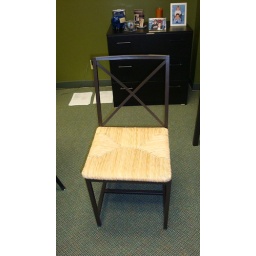
Glass and iron table. Includes four matching chairs, and an iron grill shelf underneath the glass for extra storage.